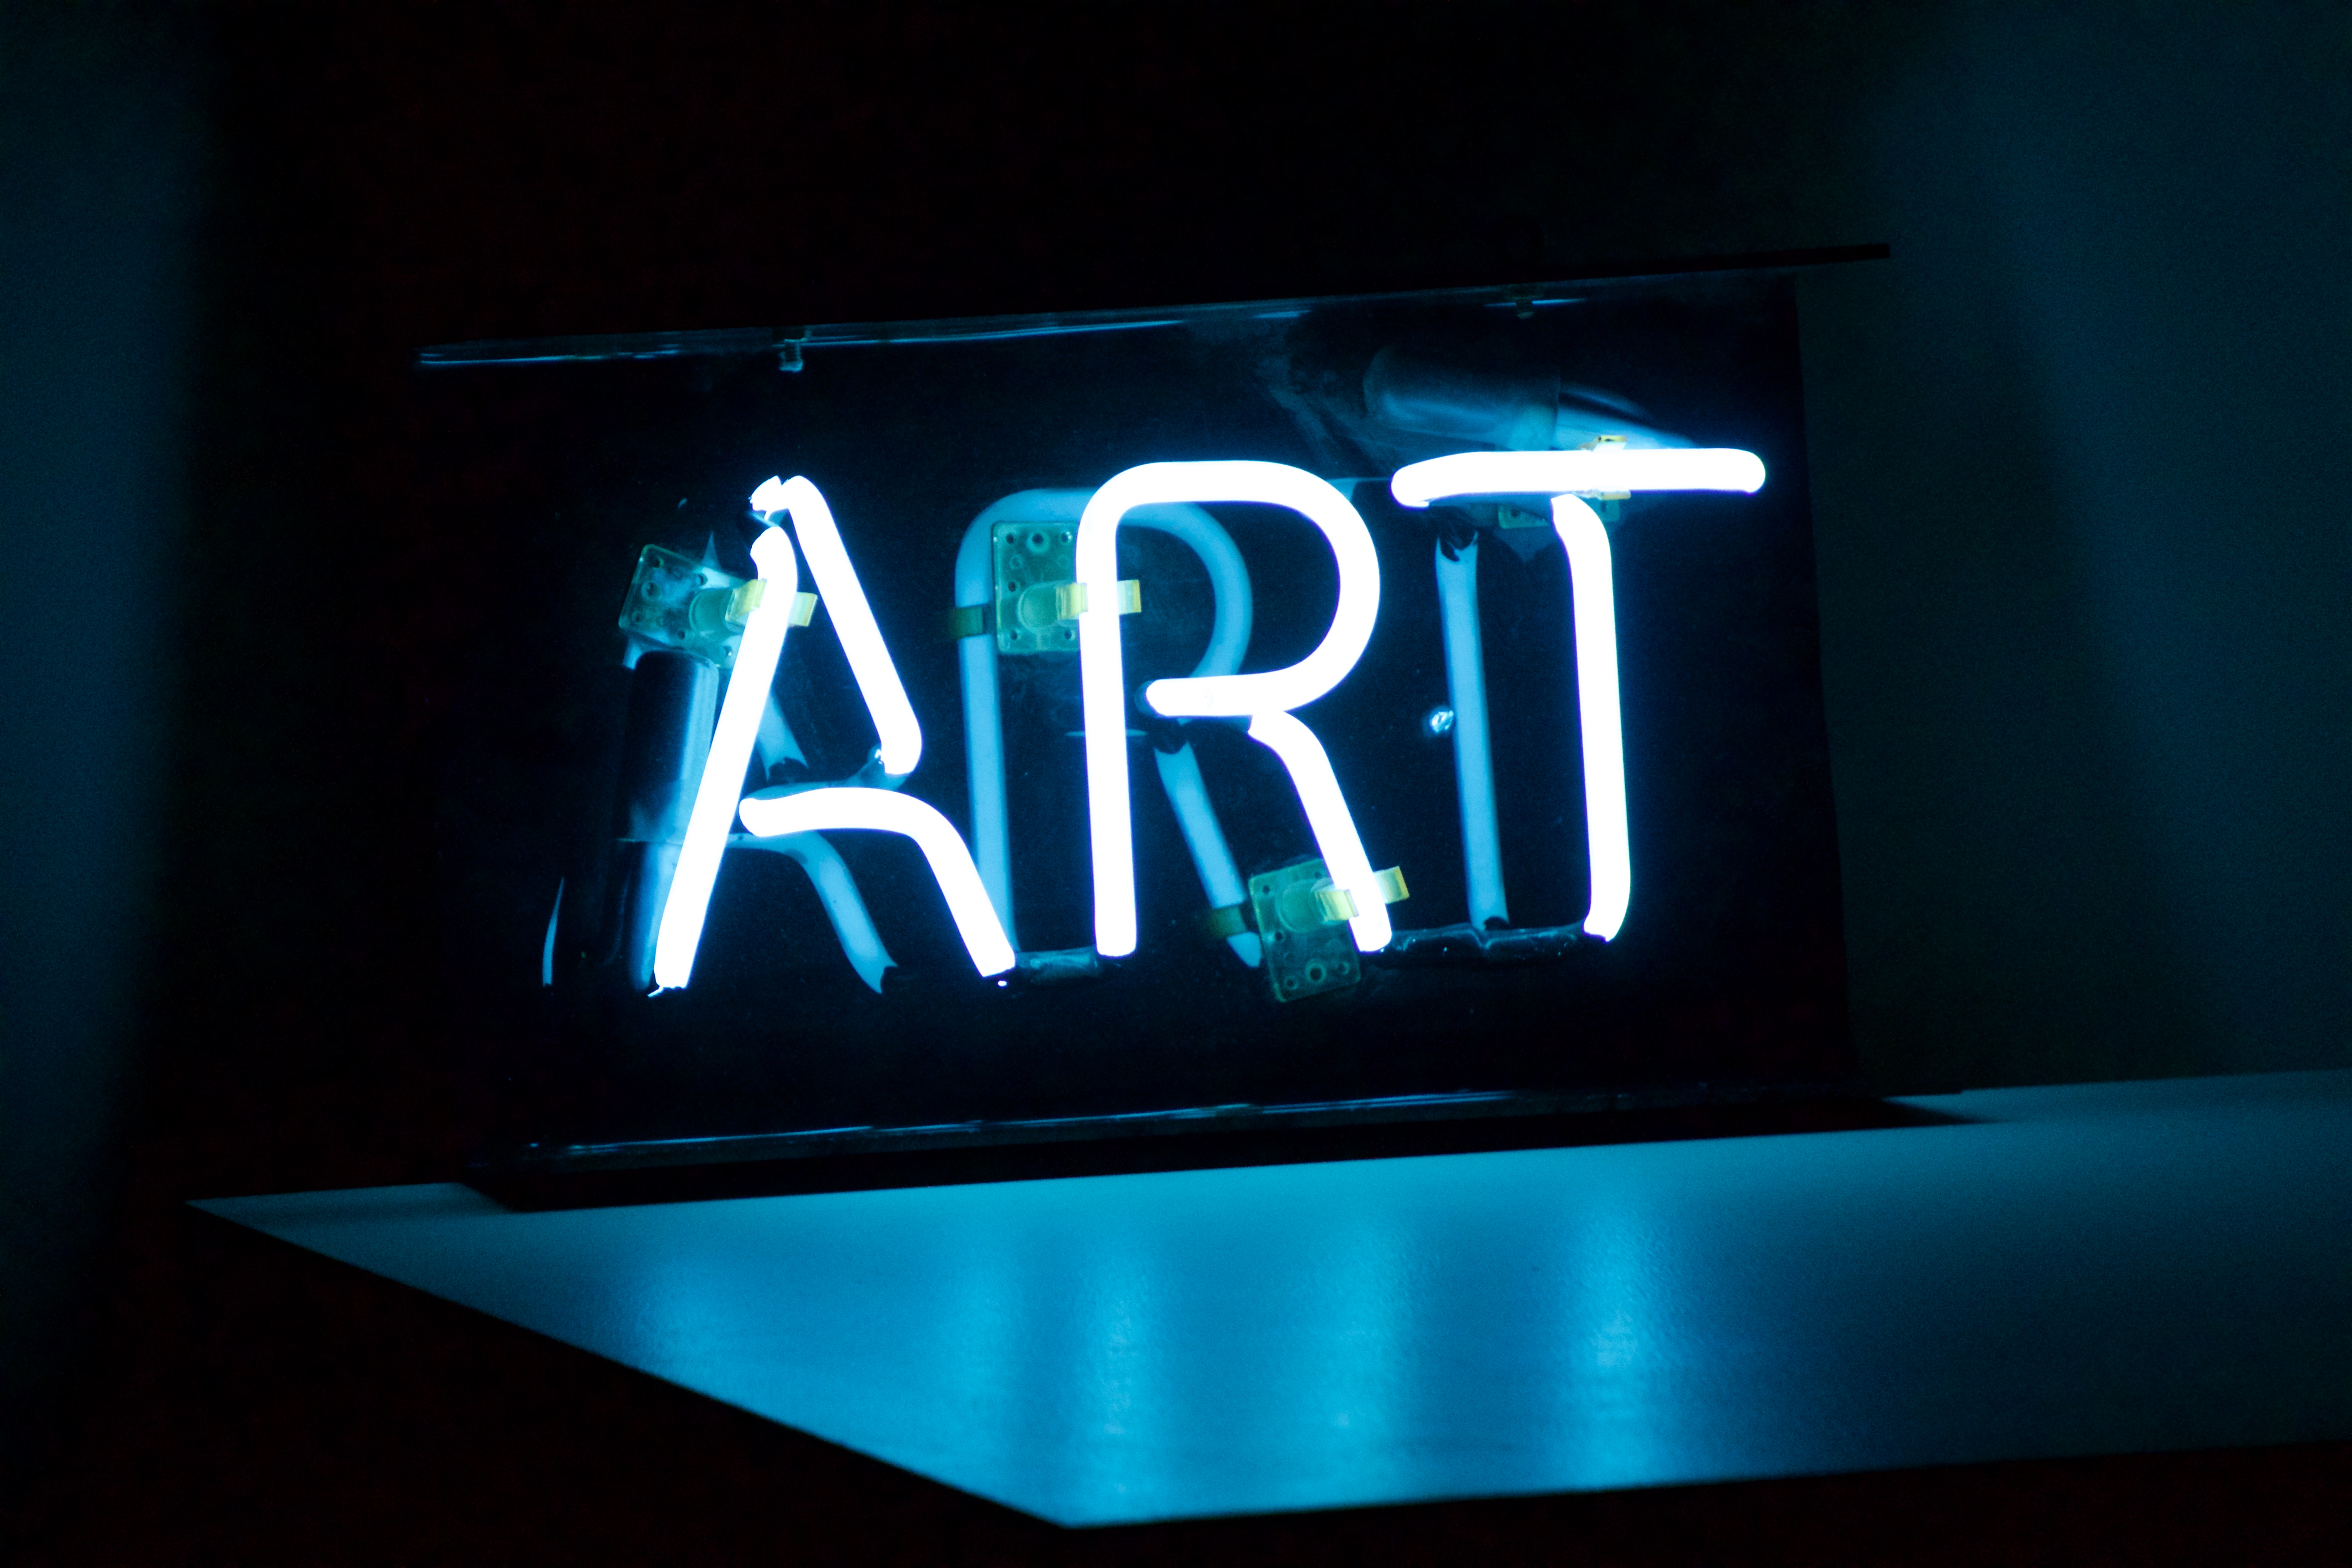
light, night, number, sign, darkness, blue, signage, decor, neon, neon sign, font, shape, display device, electronic signage, flat panel display